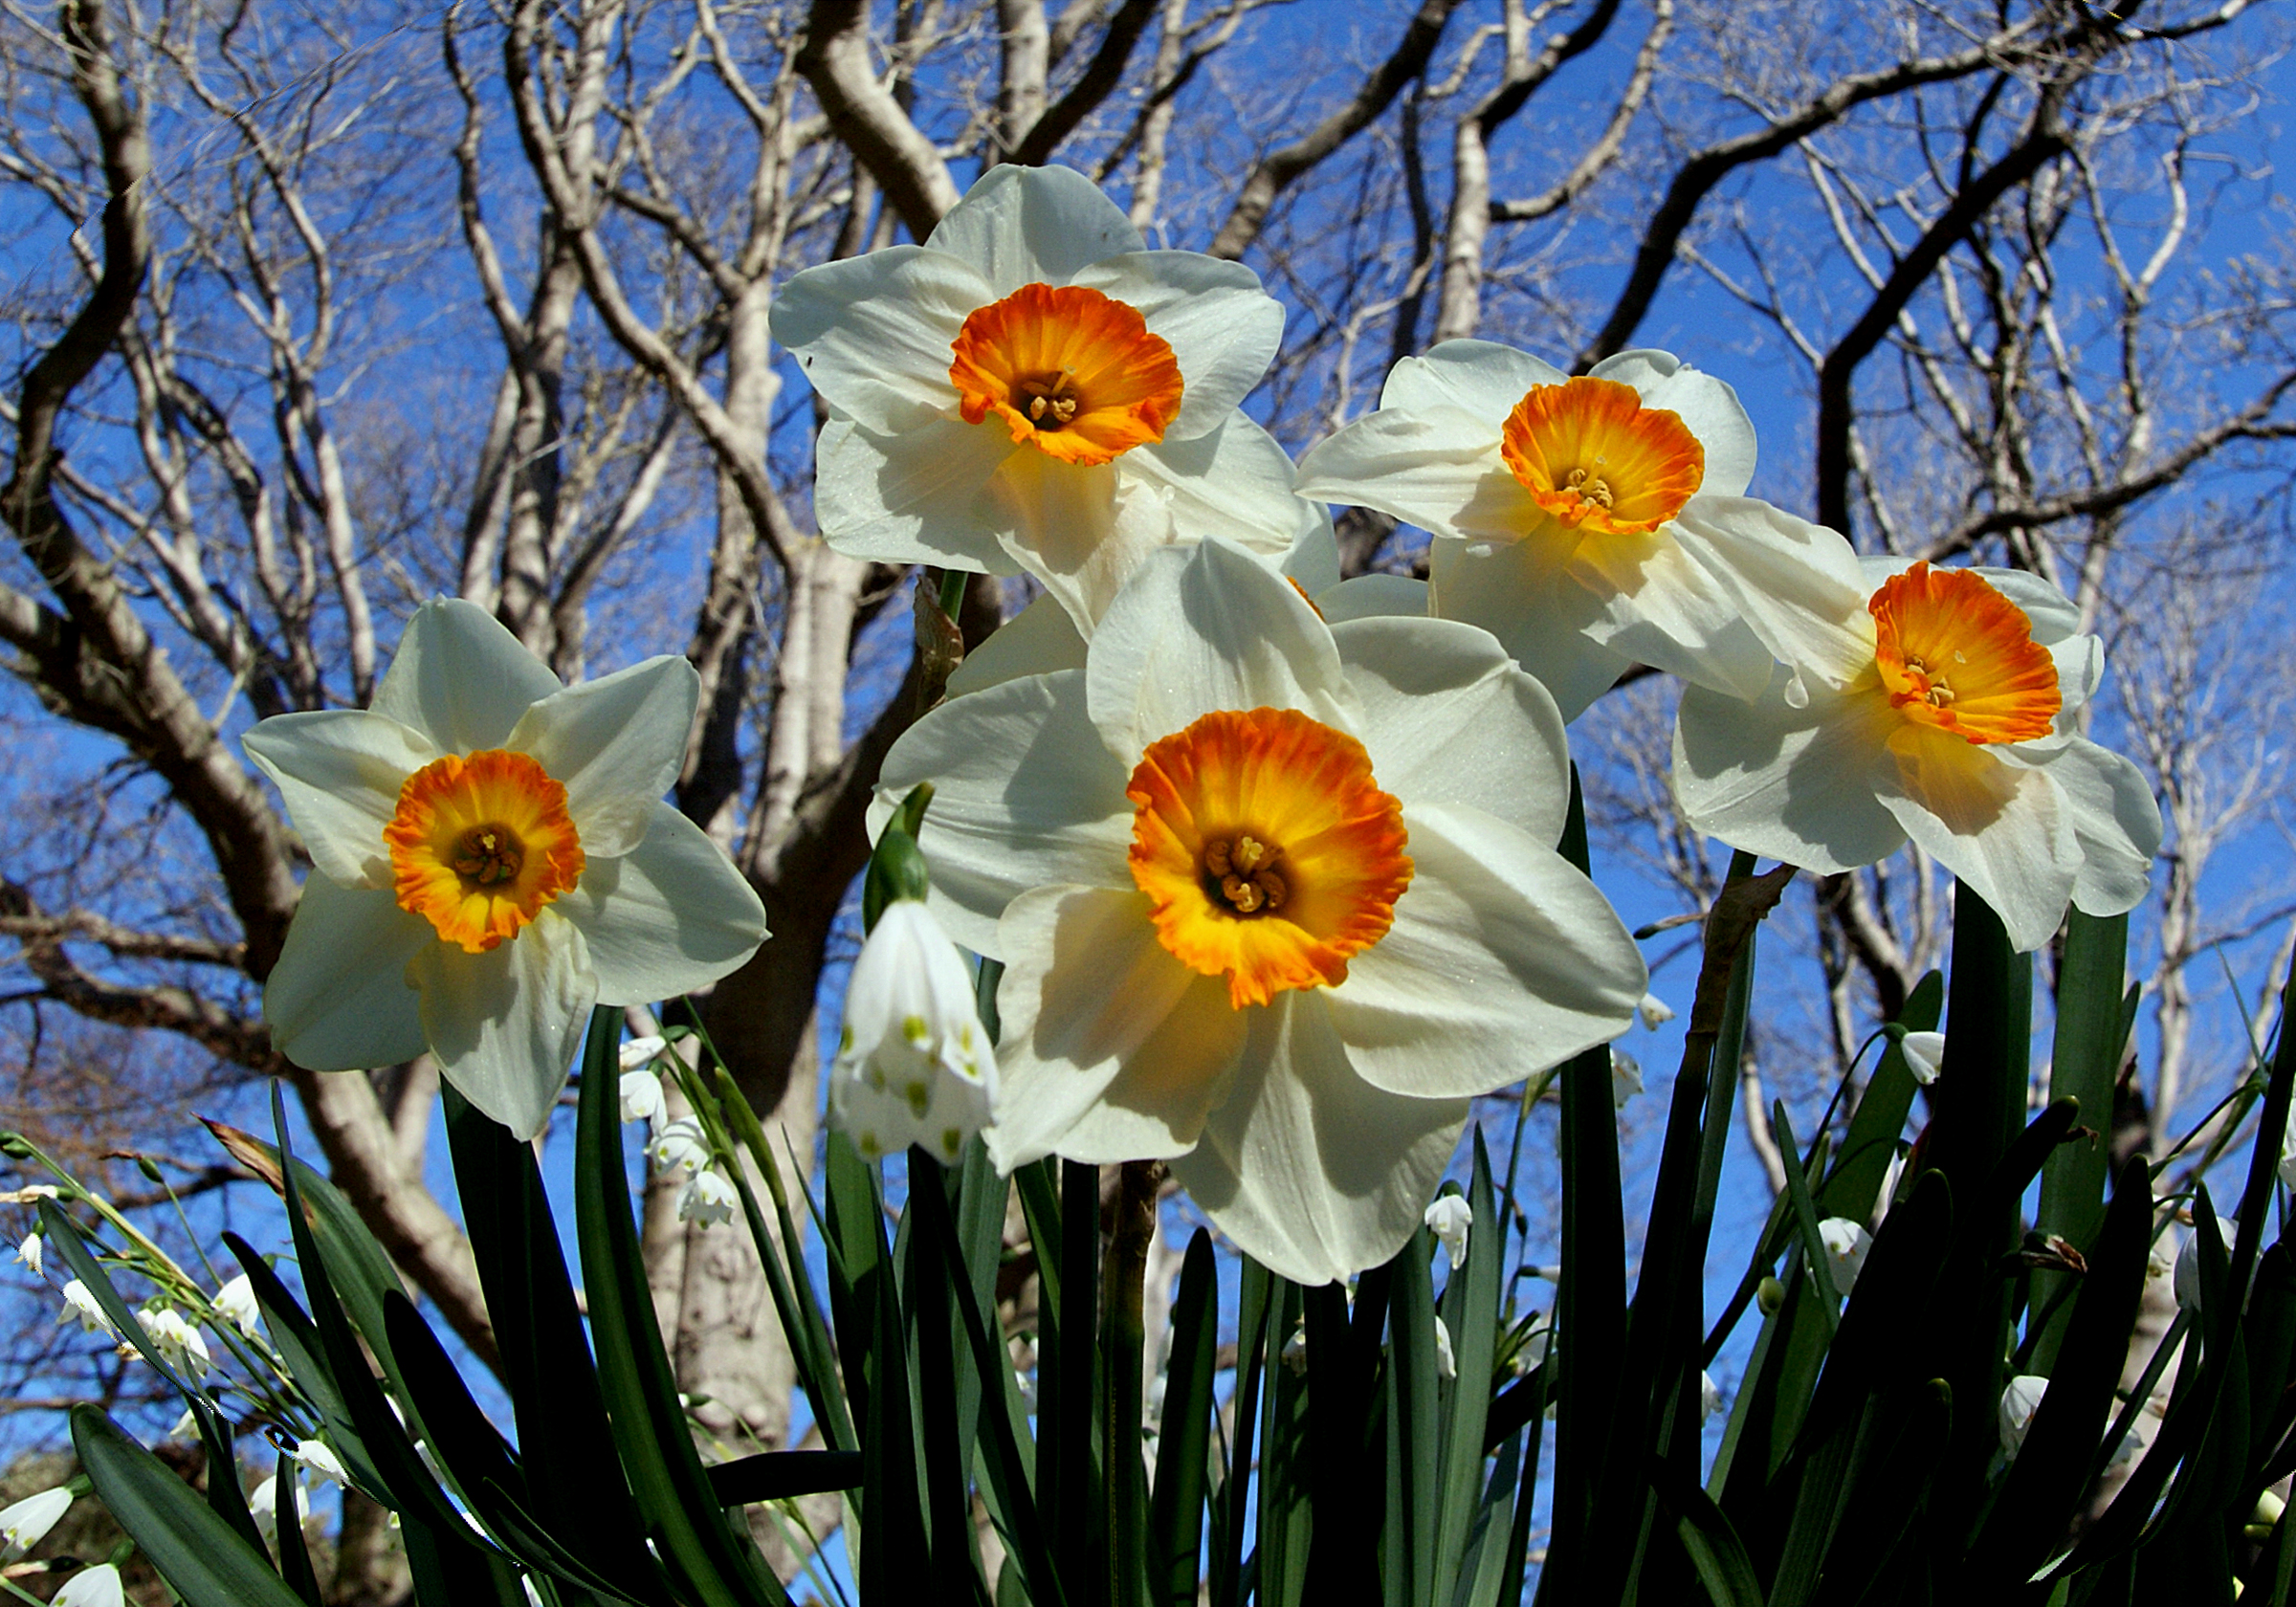
nature, blossom, plant, sunlight, flower, spring, botany, flora, wildflower, flowers, bulbs, narcissus, blooms, sonydslra300, daffodilday, flowering plant, land plant